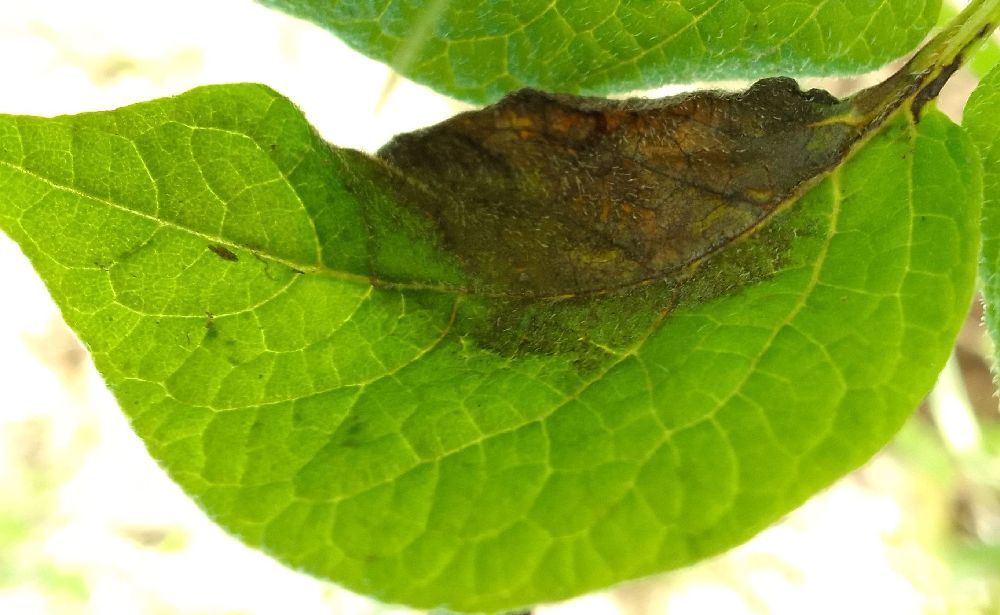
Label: Late blight